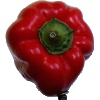
Label: Pepper Red 1